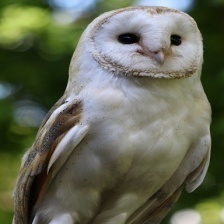
Species: BARN OWL
Scientific name: TYTO ALBA
ImageNet parent category: great_grey_owl